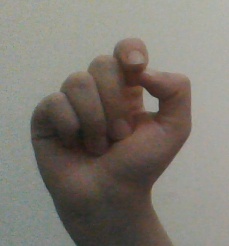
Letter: fa